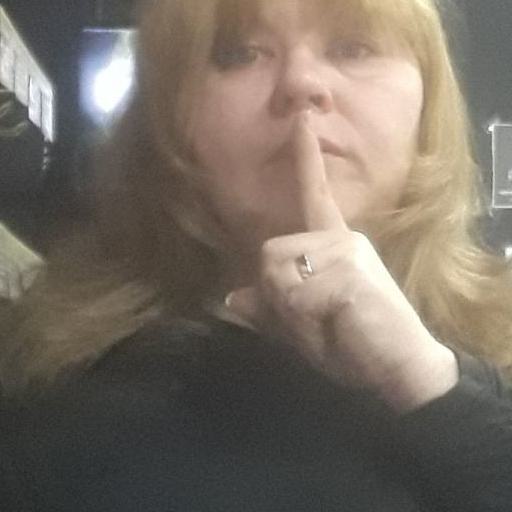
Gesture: mute